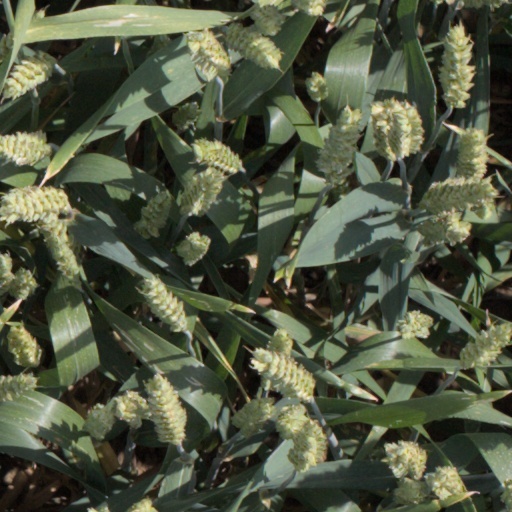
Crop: wheat